Jainism and Sikhism

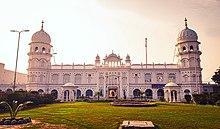
Nankana Sahib, Pakistan the place where Guru Nanak was born

A "samadhi" (Indic cenotaph tomb) of Charat Singh is believed by some Sikhs to be located at Gujranwala, near the Sheranwala Bagh. Jains dispute this and claim the structure is a Jain temple built in memory of a Jain scholar named Acharya Vijayanand Suri, whose father served in the military of Maharaja Ranjit Singh as an official. This theory is further refuted by the "Umdat-ut-Tawarikh", a chronicle on the reign of Ranjit Singh and his successors by Sohan Lal Suri, the court recorder of the Sikh Empire. The chronicle states that Ranjit Singh, after leaving a village named Halla, paid a visit to his grandfather's samadhi on 5 October 1838 located near a village named Jalal. It further states he made an "ardas" and a donation of 200 rupees. After the visit, he left for a village called Karala. Therefore, the samadhi of Charat Singh is located near a village named Jalal, not Gujranwala.